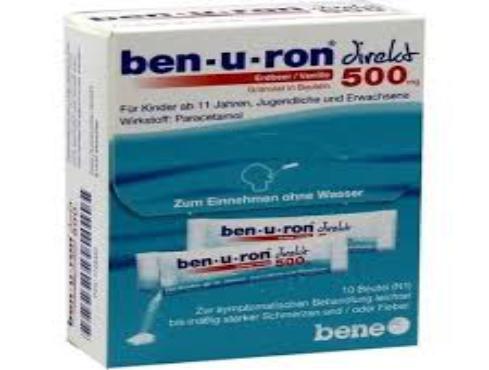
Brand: benuron
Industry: Medical